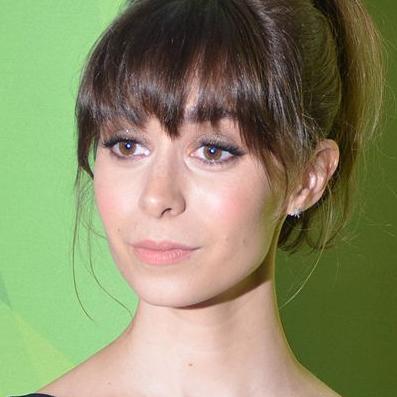
Age: 28